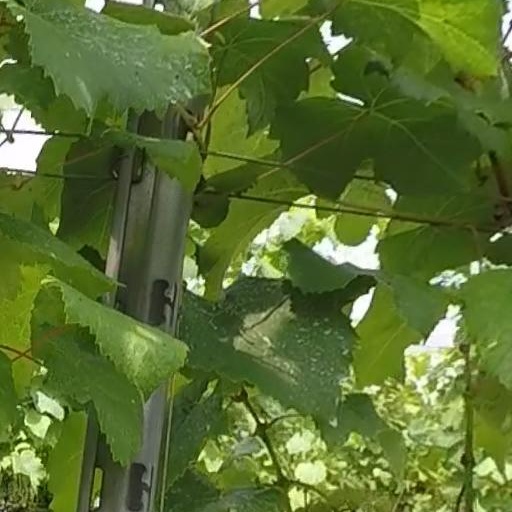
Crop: grape